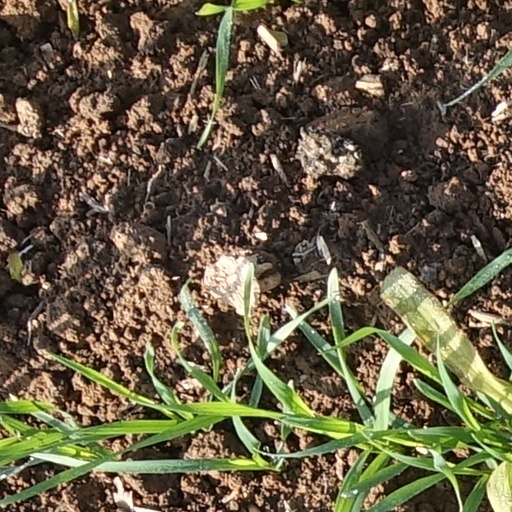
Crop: wheat